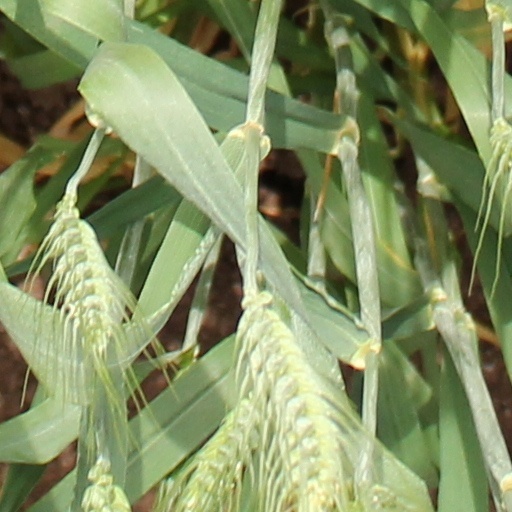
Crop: wheat